Hemigrapsus oregonensis

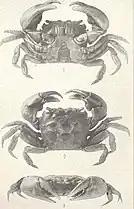
"H. oregonensis" anatomy diagram

"Hemigrapsus oregonensis" is often mistaken for two similar species of crab; "Pachygrapsus crassipes" and "Hemigrapsus nudus". However, "P. crassipes" can be distinguished by the transverse ridges located on its carapce, and its two teeth between the orbit and lateral angle, as opposed to "H. oregonensis"'s three. The adult "H. oregonensis" is also smaller (3.0–3.5 cm or 1.2–1.4 in) than the purple shore crab, "H. nudus". "H. nudus" can also be distinguished by the lack of setae on its legs, and the purple spots on its chelipeds. However, color is an unreliable method for identification of species, considering both "H. nudus" and "H. oregonensis" are commonly found in shades of green as opposed to their descriptor colors, purple and yellow. "H. oregonensis" and "H. nudus" are the only hemigrapsus species found along the Pacific West Coast of North America.